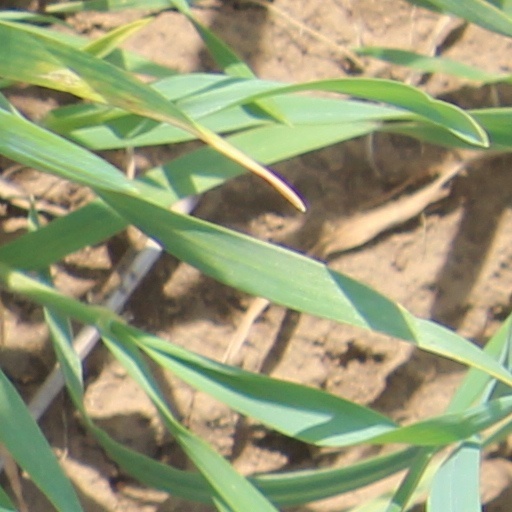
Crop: wheat